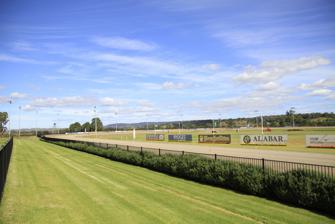
Building: Melton Entertainment Park
Country: Australia
Year built: 2009
Horse racing venue in Melbourne, Victoria, Australia Melton Entertainment Park Location Melton, Victoria Coordinates 37°41′51″S 144°36′13″E / 37.69750°S 144.60361°E / -37.69750; 144.60361 Owned by Harness Racing Victoria Date opened 2009 Screened on Sky Channel Course type Harness racing Notable races Breeders Crown BIG 6 Hunter Cup Victoria Cup Official website Melton Entertainment Park , formerly Tabcorp Park , is an Australian horse racing venue situated in Melton, Victoria , Australia; 40 kilometres (25 mi) north-west of the Melbourne central business district . It is used for harness racing and is operated by Harness Racing Victoria . Overview Melton Entertainment Park incorporates a 1,000 metres (1,100 yd) track as well as a host of amenities such as restaurants, gaming machines, hotel accommodation and conference facilities. The new Melton track replaced the existing metropolitan track at Moonee Valley . The bistro and gaming lounge was opened on 5 March 2009 while the first race was held on 5 July 2009. It was a VicBred 2YO Fillies Semi Final won by Lady Belladonna. References